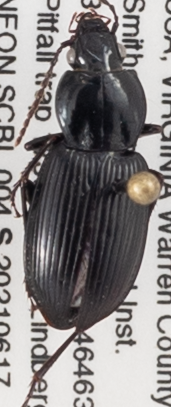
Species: Pterostichus mutus
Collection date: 2021-06-17
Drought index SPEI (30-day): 0.072
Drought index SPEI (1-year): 0.24
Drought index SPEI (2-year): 0.03